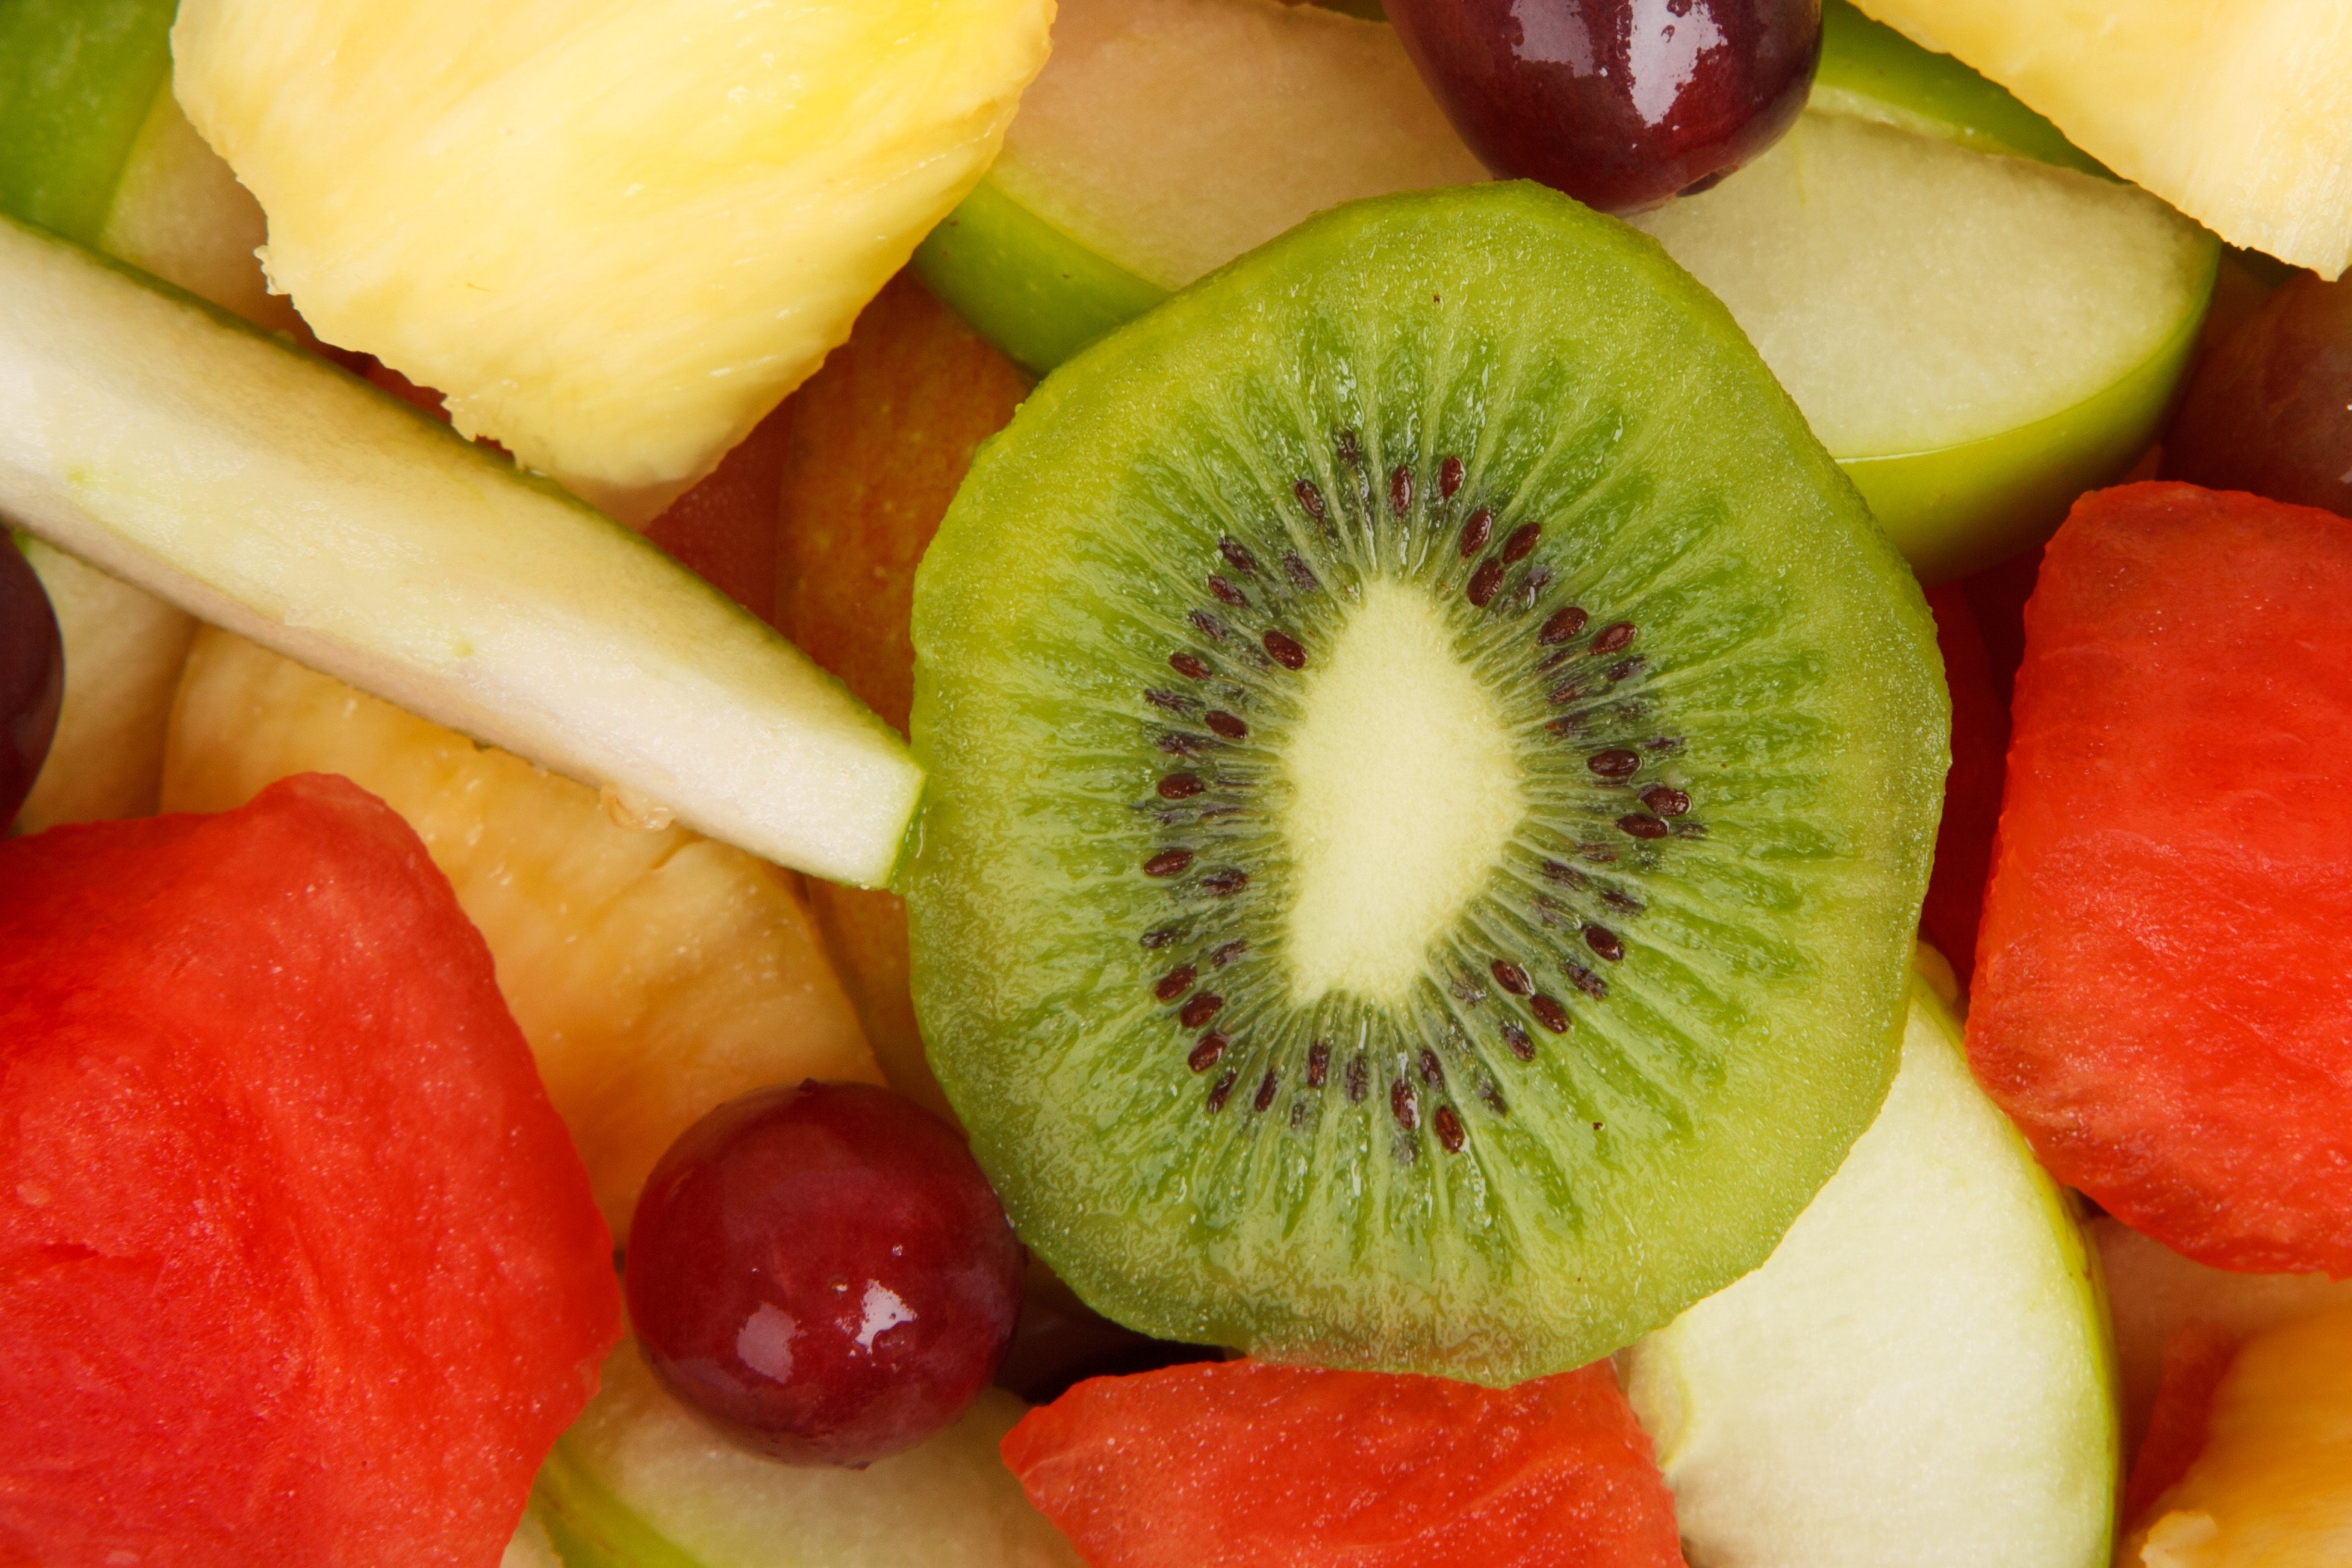
natural foods, food, kiwifruit, fruit salad, fruit, salad, macedonia, superfood, dish, cuisine, ingredient, plant, produce, sweetness, vegan nutrition, vegetarian food, vegetable, accessory fruit, Superfruit, garnish